Nairobi School

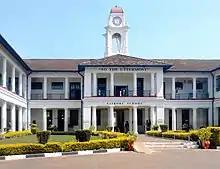
This photo taken in 6 June 2014 shows the administration block at Nairobi School with the school motto emblazoned on it.

Nairobi School was established in 1902 around the present day Nairobi Railways Club as a European school to serve the families of the I.B.E.A. Company and, a while later, the white settler community. Due to the foresight of Lord Delamere in proposing the building of a senior Boys school (now Nairobi Primary), and the support of the then Governor, Sir Edward Grigg, the railway reserve grounds near Kabete were set aside for future use.